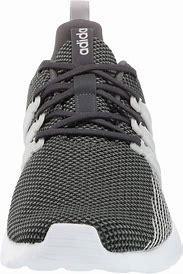
Brand: Adidas
Model: Questar Flow